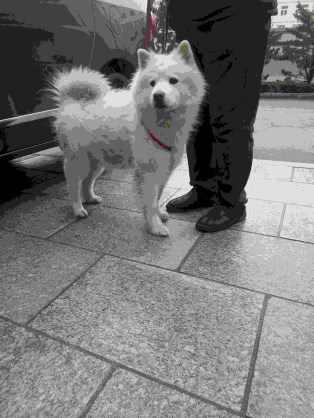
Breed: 2192-n000088-Samoyed